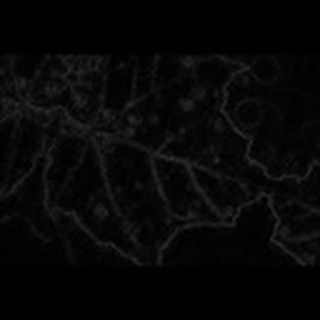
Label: cotton_target_spot